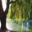
Label: willow_tree